Culture of Canada

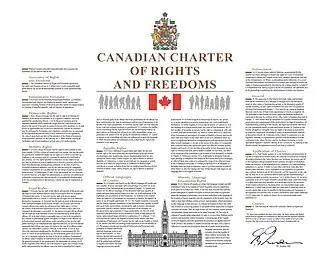
A copy of the "Canadian Charter of Rights and Freedoms"

The Canadian Charter of Rights and Freedoms, was intended to be a source for Canadian values and national unity. The 15th Prime Minister Pierre Trudeau wrote in his "Memoirs" that: